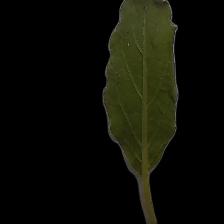
Plant: Tulsi